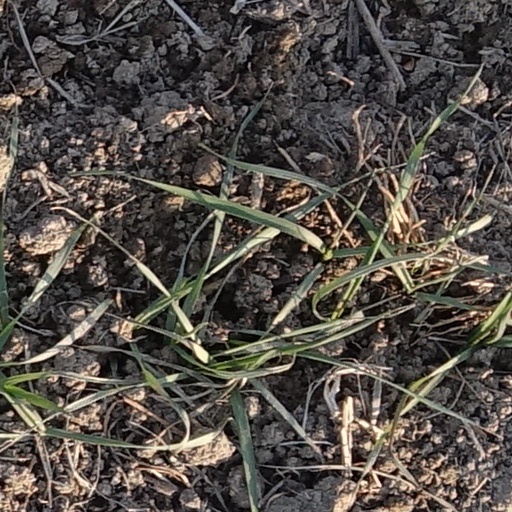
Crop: wheat